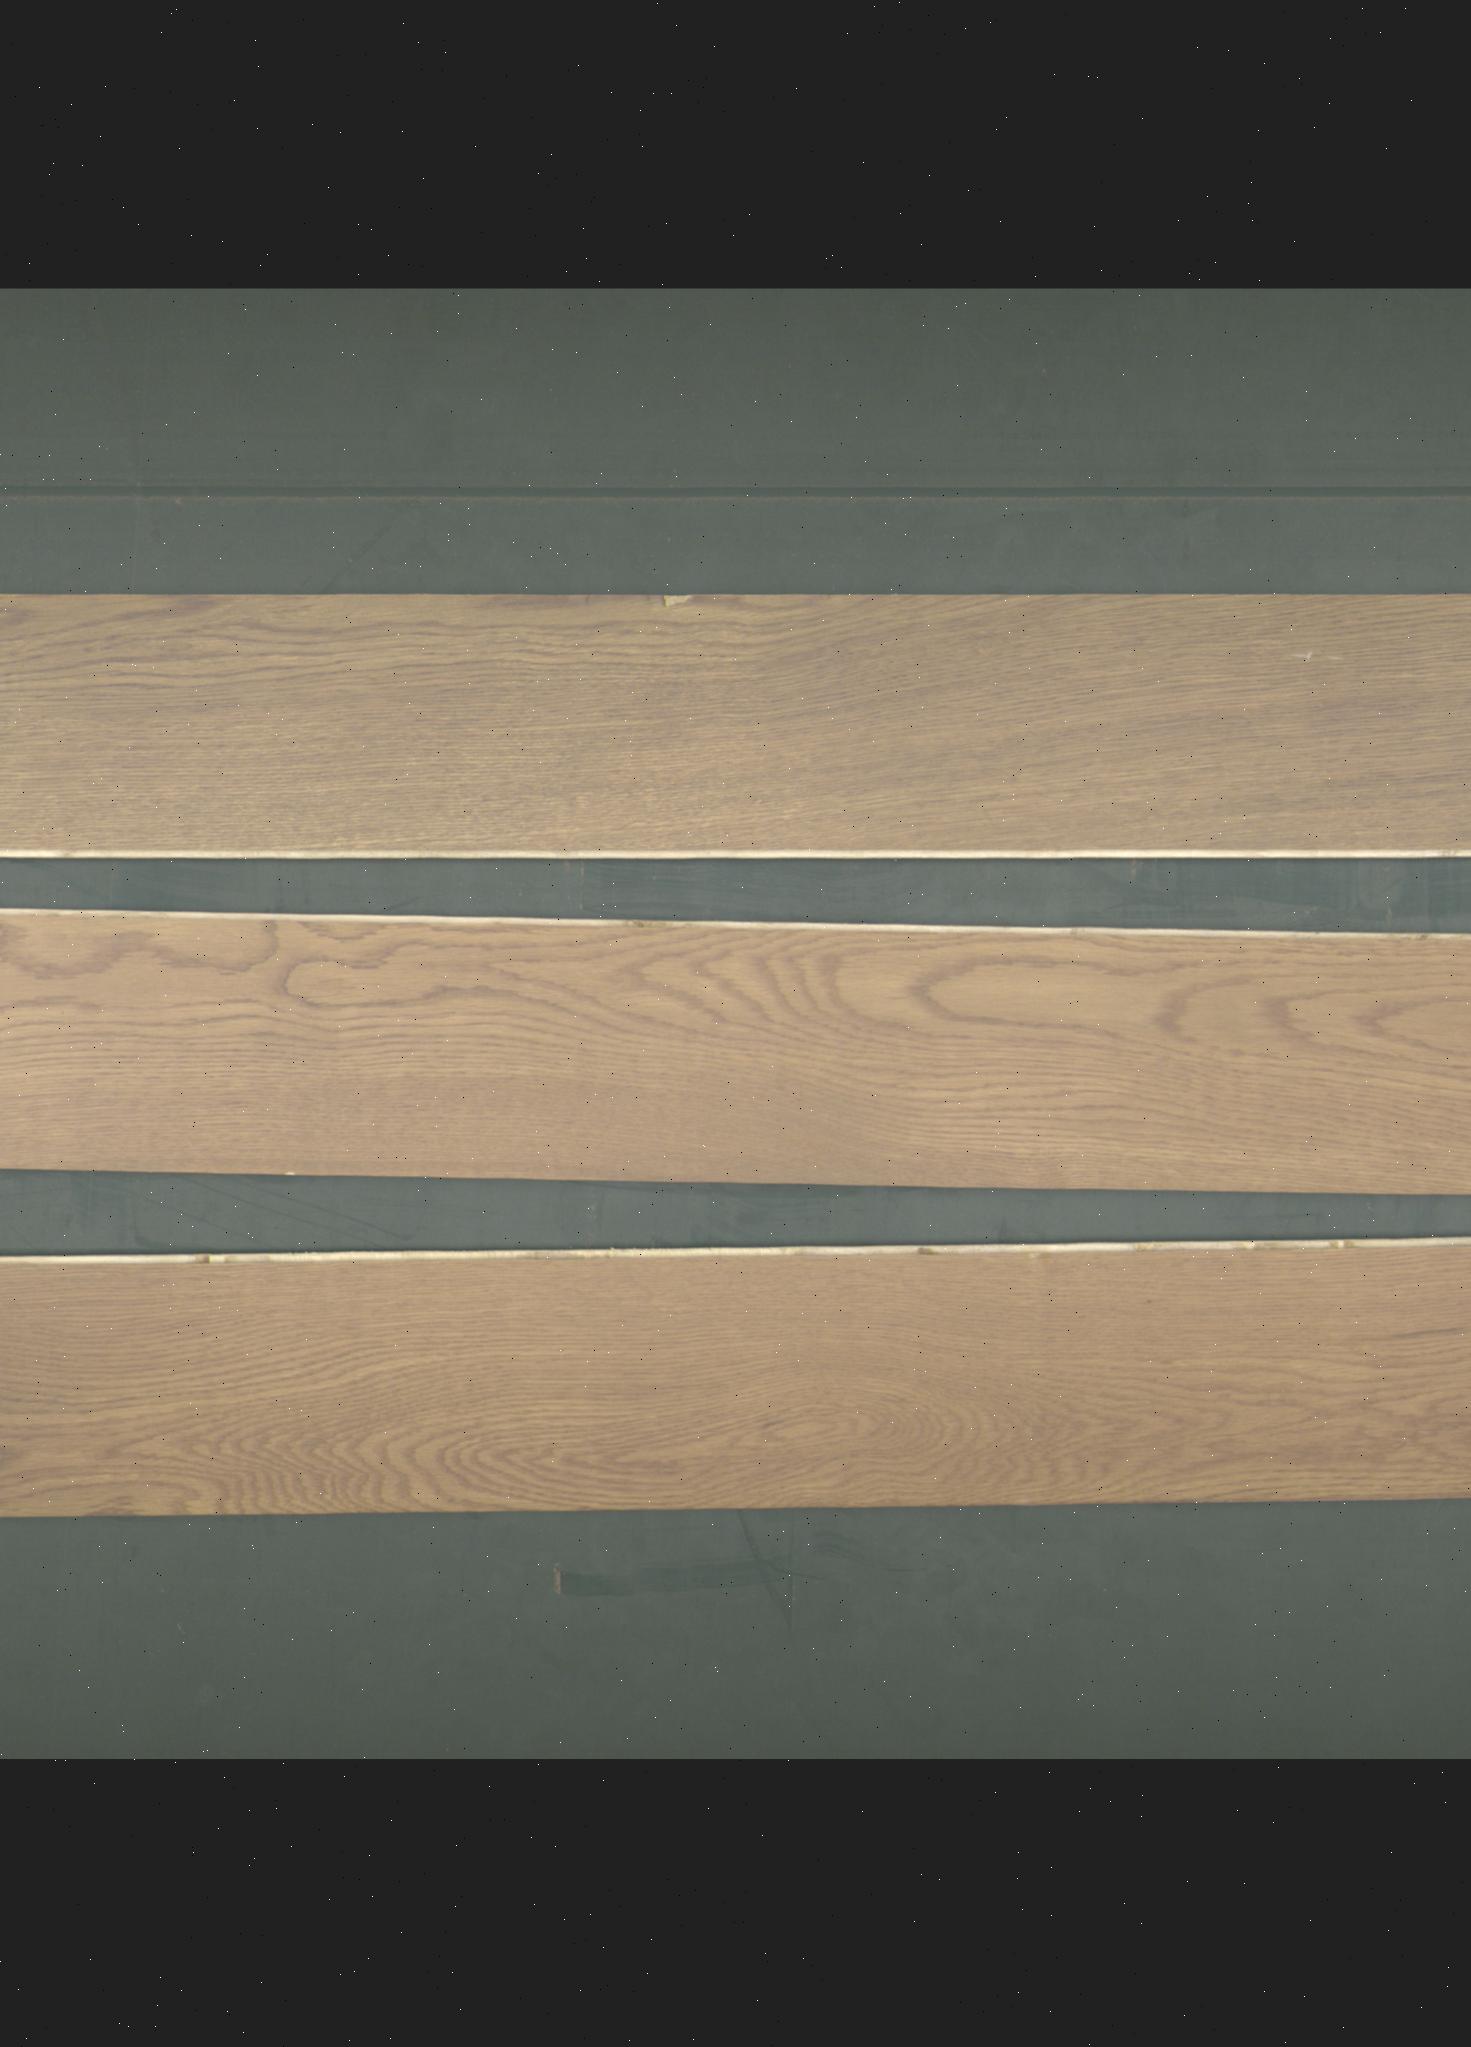
Label: mixers